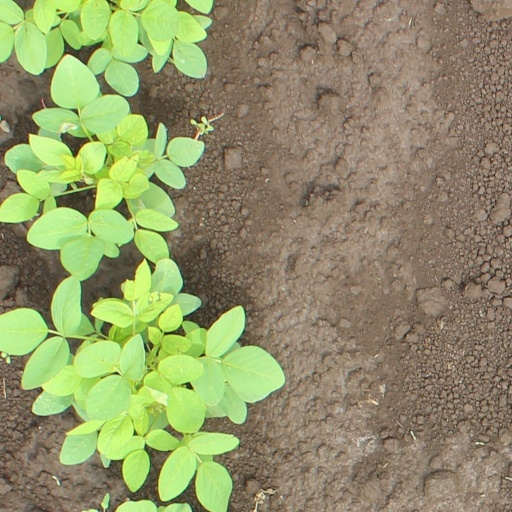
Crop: soybean